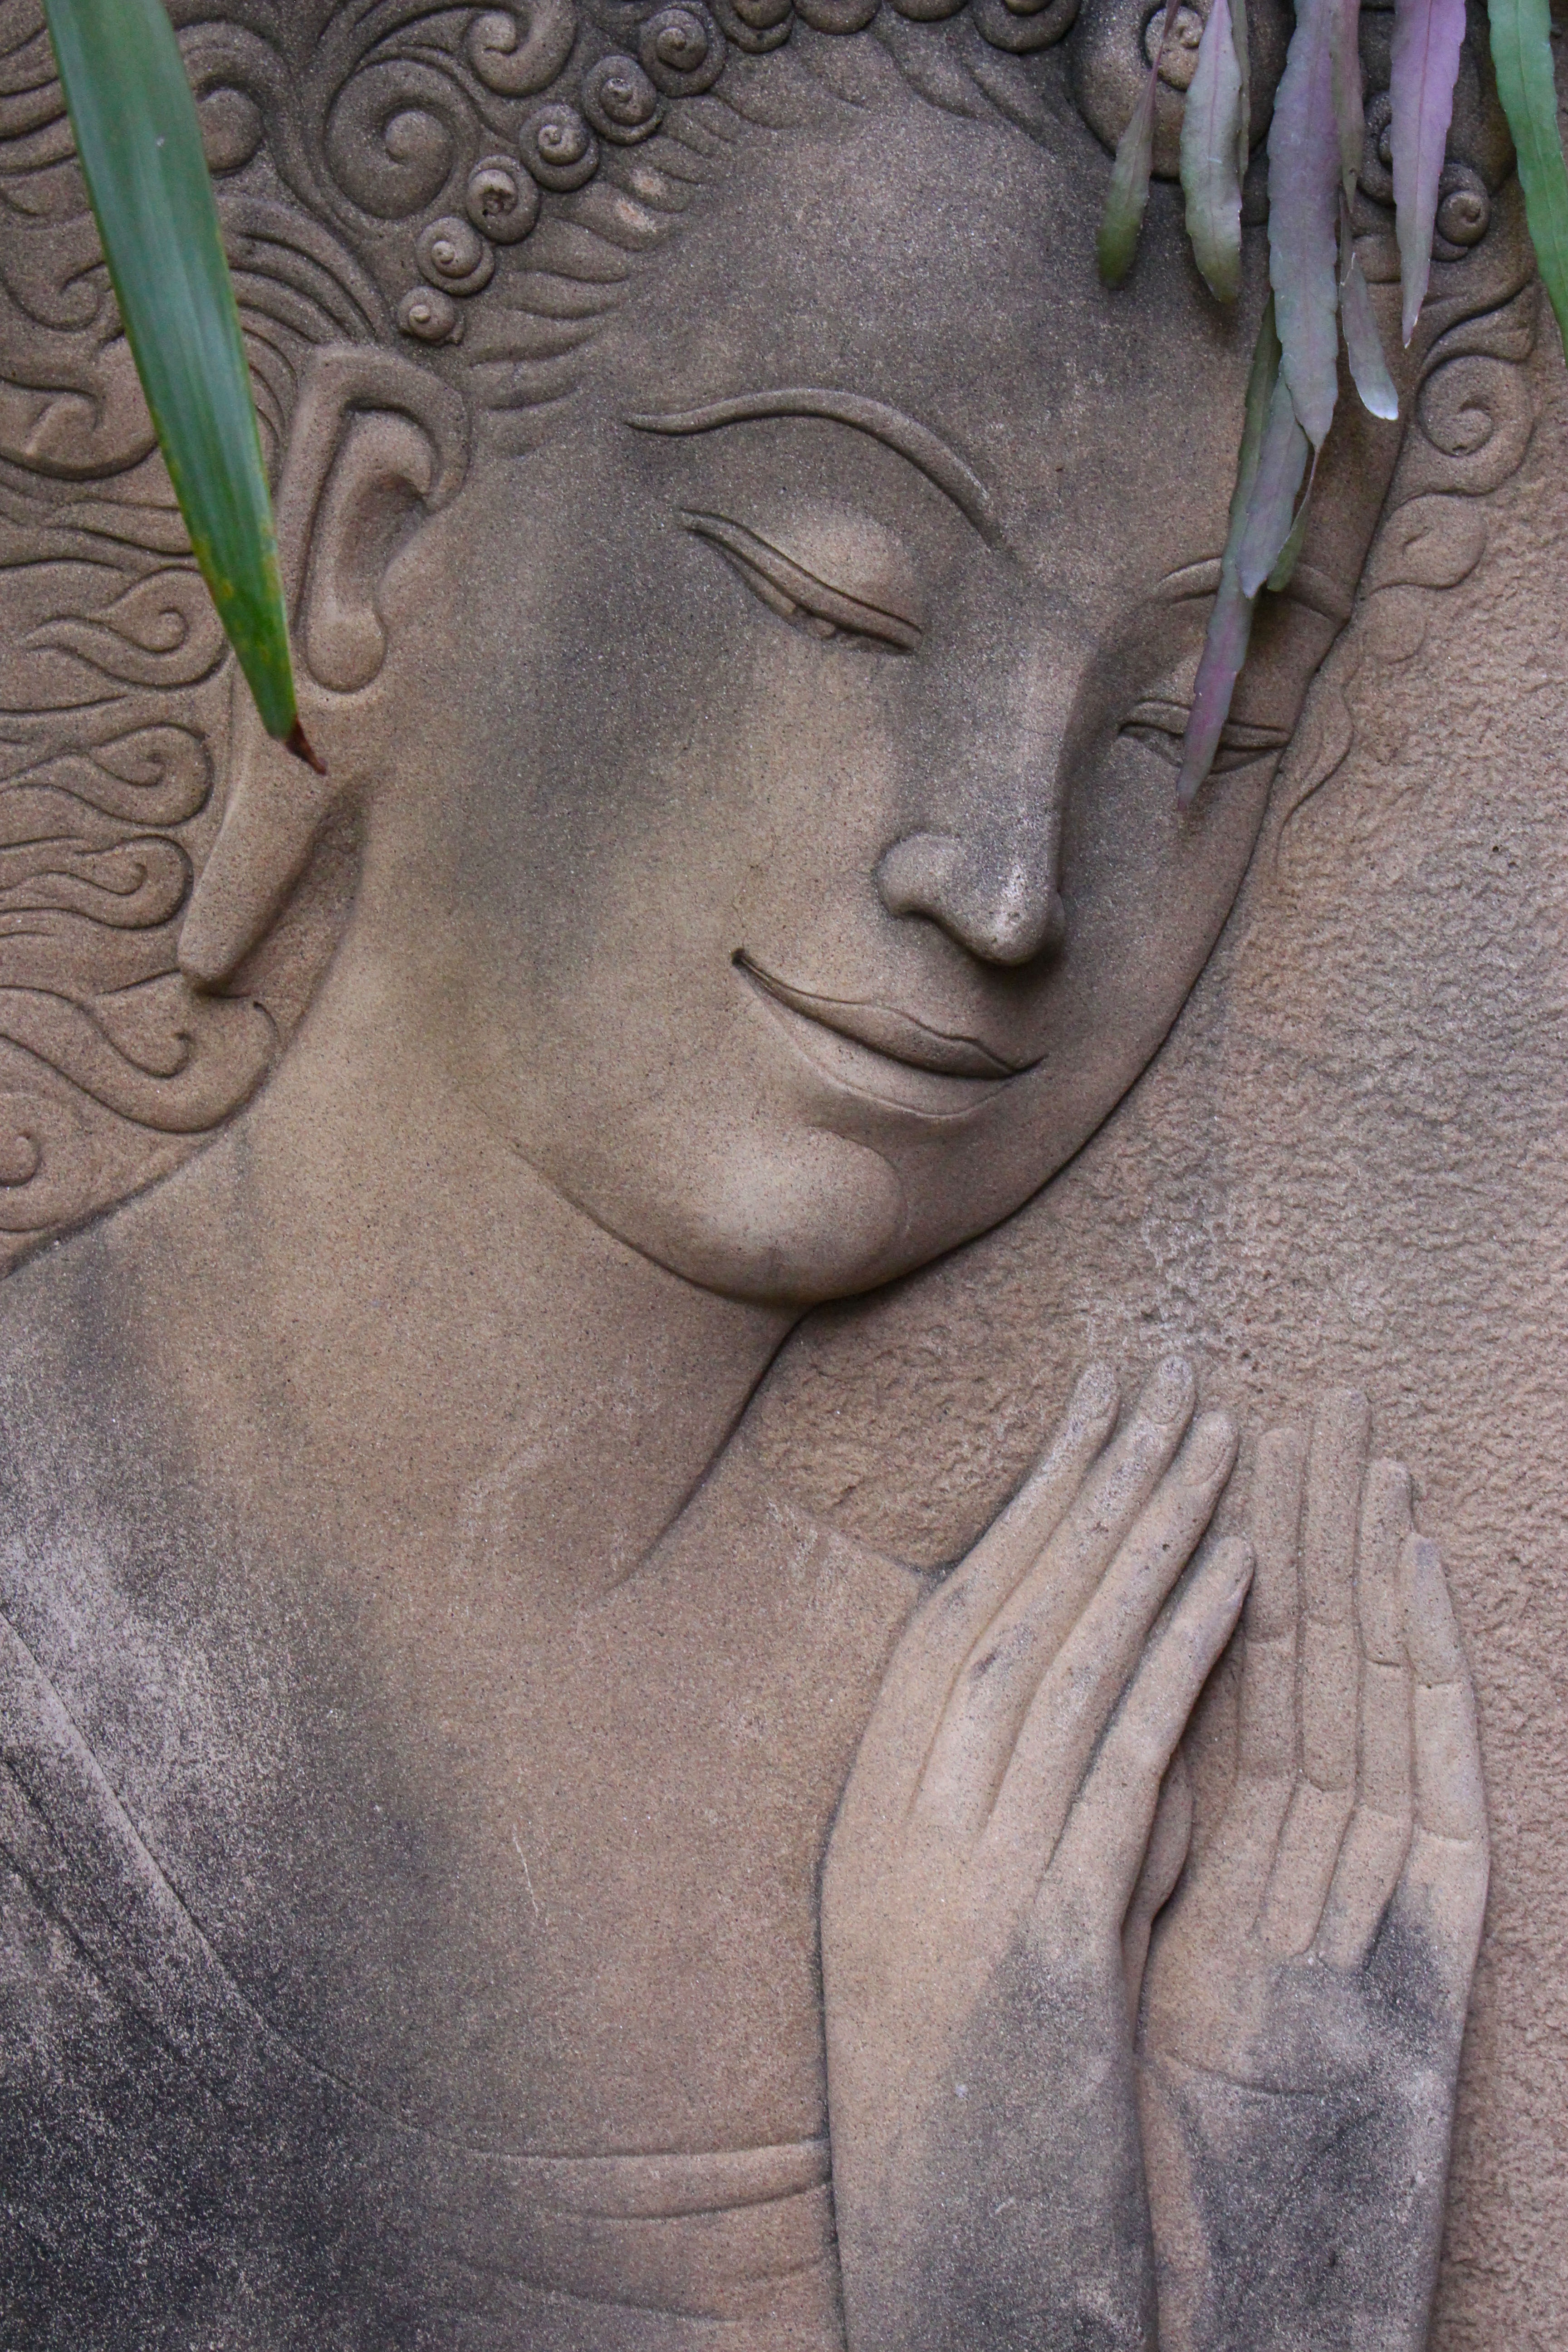
old, stone, monument, male, statue, decoration, tablet, peaceful, peace, buddhist, buddhism, religion, asia, ancient, historic, artwork, thailand, spiritual, pray, ornament, face, sculpture, religious, art, meditation, temple, decorative, head, plaque, buddha, culture, carving, relief, traditional, panel, stone carving, classical sculpture, wall plaque